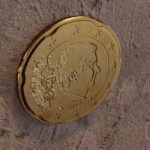
Coin value: 20cents
Country: be
Edition: 2014